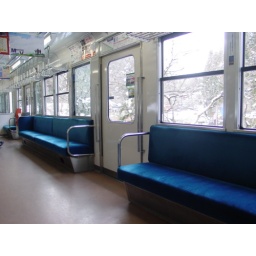
An empty train car on the way to Kurama in January.